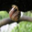
Label: snail